Thessaloniki

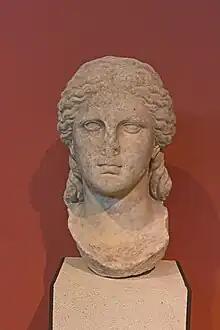
Head of Isis, Archaeological Museum, Thessaloniki. Early 3rd century BC (2021).

From the second half of the 19th century with the Ottoman reforms, the Jewish community had a new revival. Many French and especially Italian Jews (from Livorno and other cities), influential in introducing new methods of education and developing new schools and intellectual environments for the Jewish population, were established in Thessaloniki. Such modernists introduced also new techniques and ideas from the industrialised Western Europe and from the 1880s the city began to industrialize. The Italian-Jewish Allatini brothers led Jewish entrepreneurship, establishing milling and other food industries, brickmaking and processing plants for tobacco. Several traders supported the introduction of a large textile-production industry, superseding the weaving of cloth in a system of artisanal production. Notable names of the era include among others the Italo-Jewish Modiano family and the Allatini. Benrubis founded also in 1880 one of the first retail companies in the Balkans.